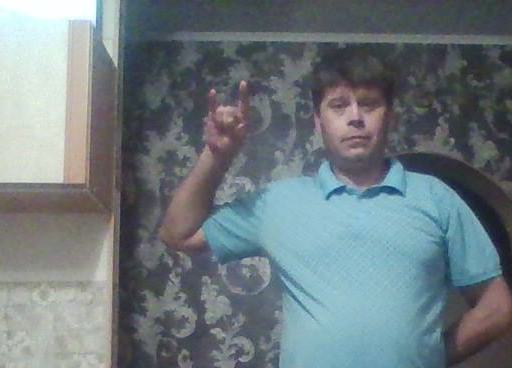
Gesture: rock